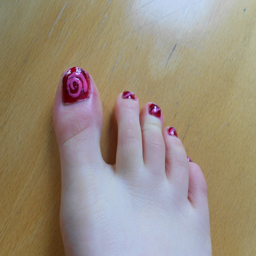
nail art in the eyes